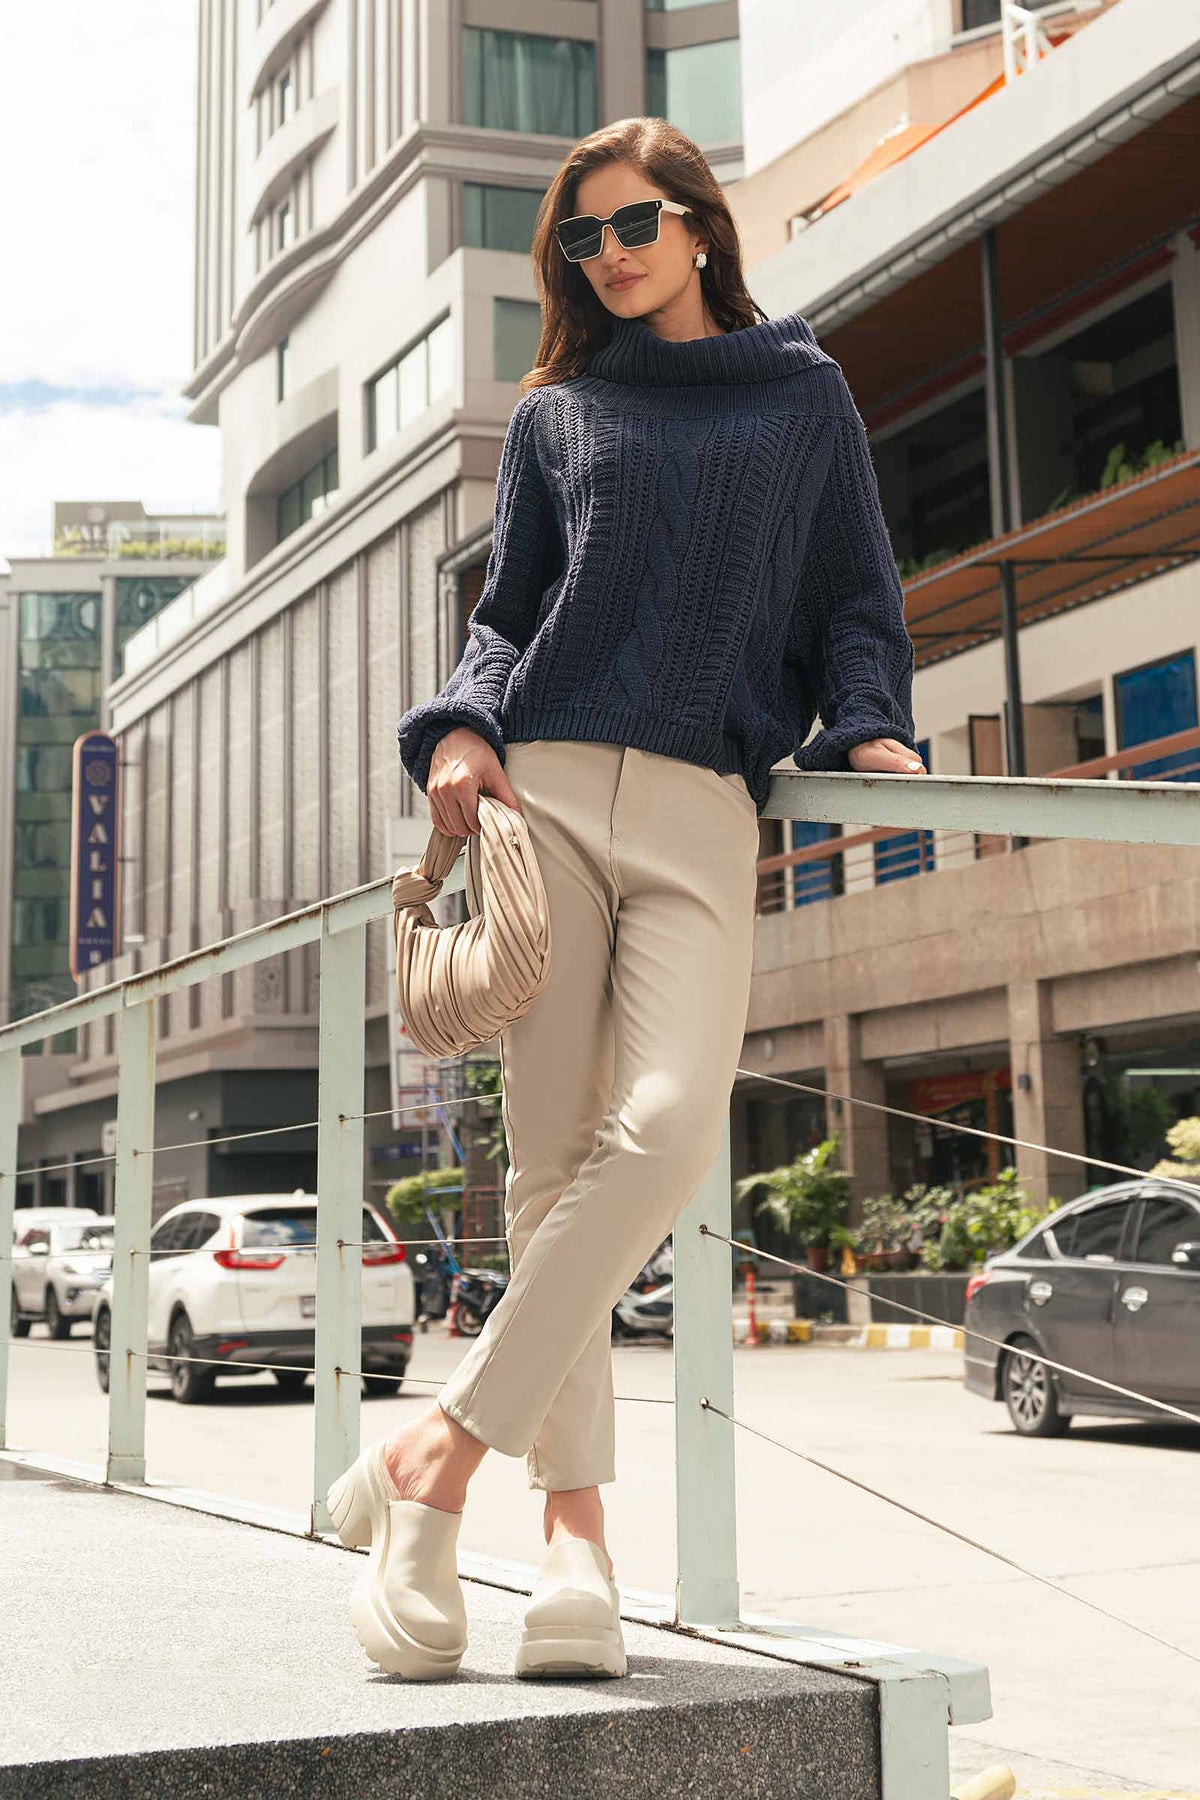
navy turtleneck sweater pants